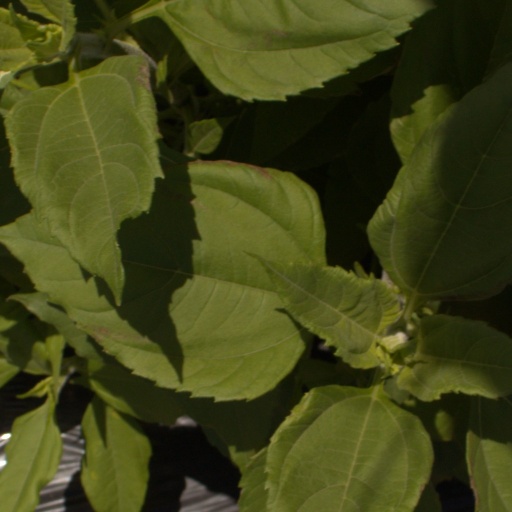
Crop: Jerusalem artichoke